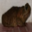
Label: frog